Sidney Crosby

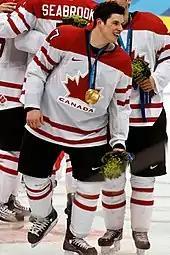
Crosby with an Olympic gold medal following the 2010 Winter Olympics.

Crosby rarely discusses his personal life and avoids social media. Andy O'Brien, Crosby's fitness trainer for over 15 years, has said: "He [Crosby] wants to be one of the guys and doesn't really seek to separate himself or get special treatment in any way... He takes a lot of enjoyment in the regular, simple things in life and having a normal, ordinary routine". Greg Powers described Crosby as essentially the brother of Lemieux's son Austin, as he lived with Lemieux's family in Sewickley, Pennsylvania, from 2005 until 2010. In May 2010, Crosby purchased his own home in the same area. In June 2006, he had bought his first house on Grand Lake in Halifax, Nova Scotia.